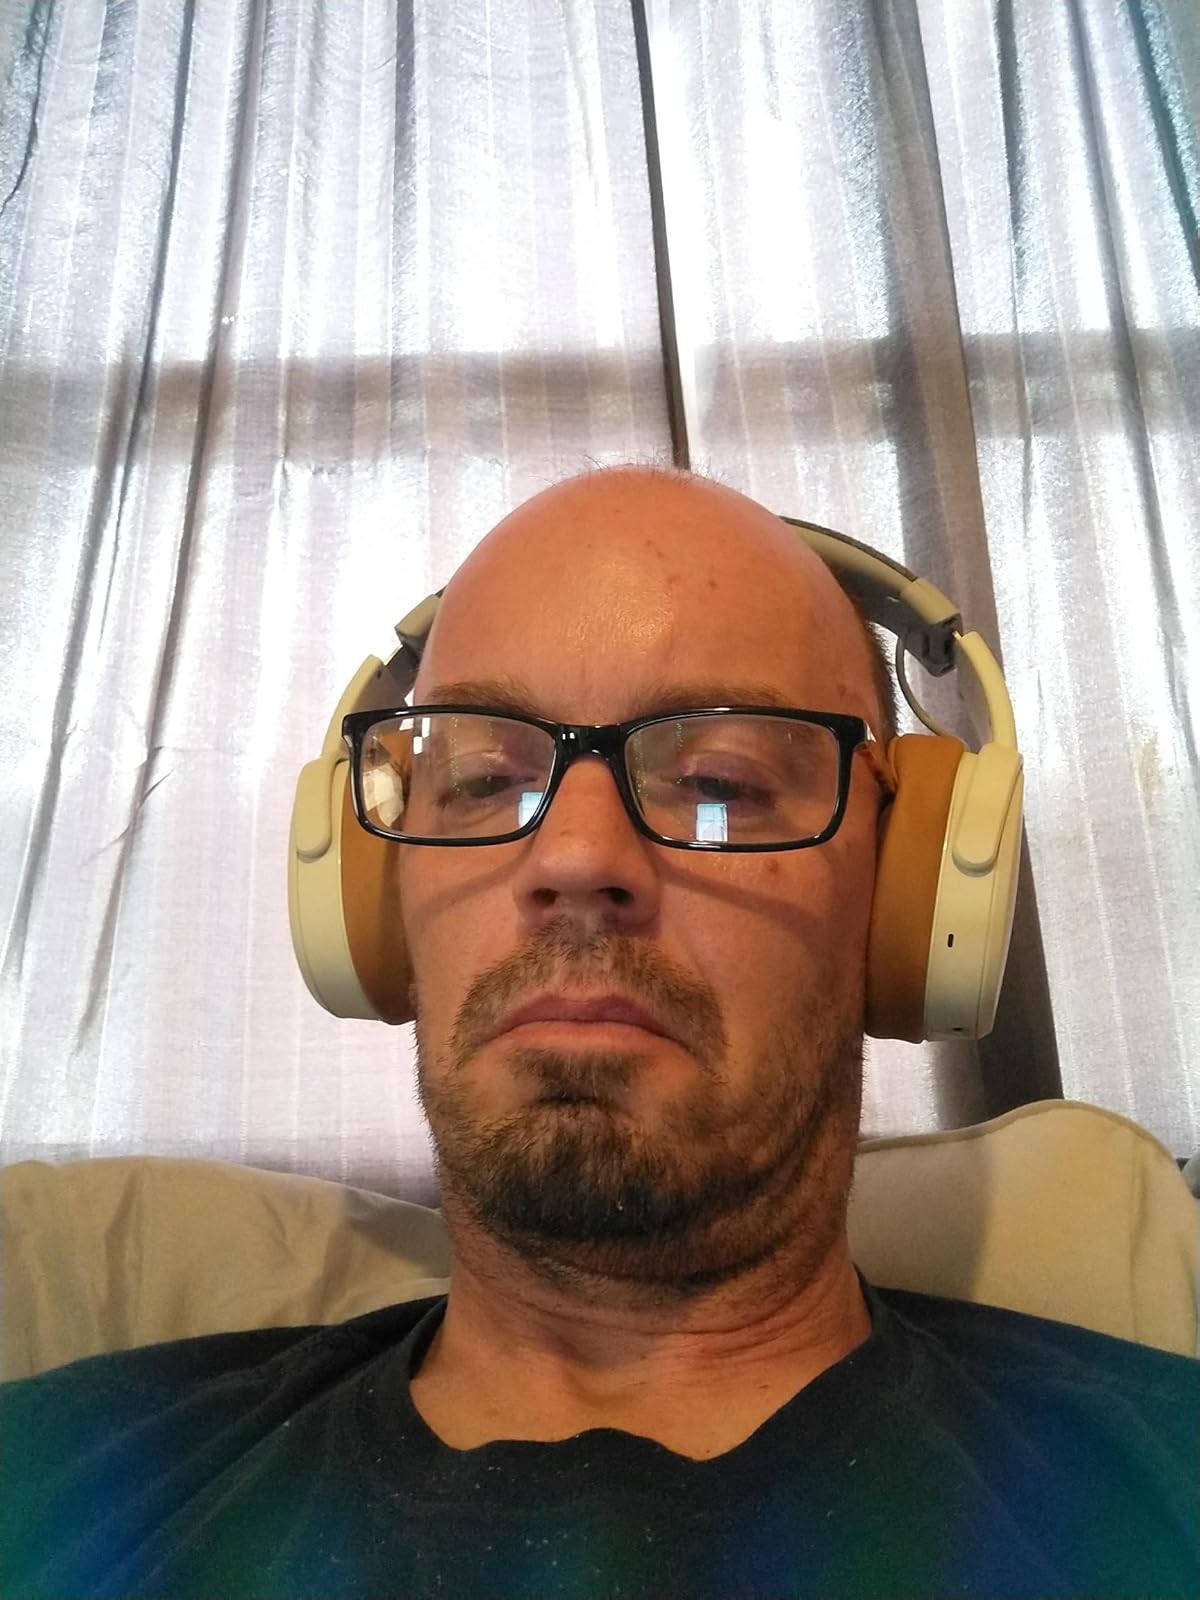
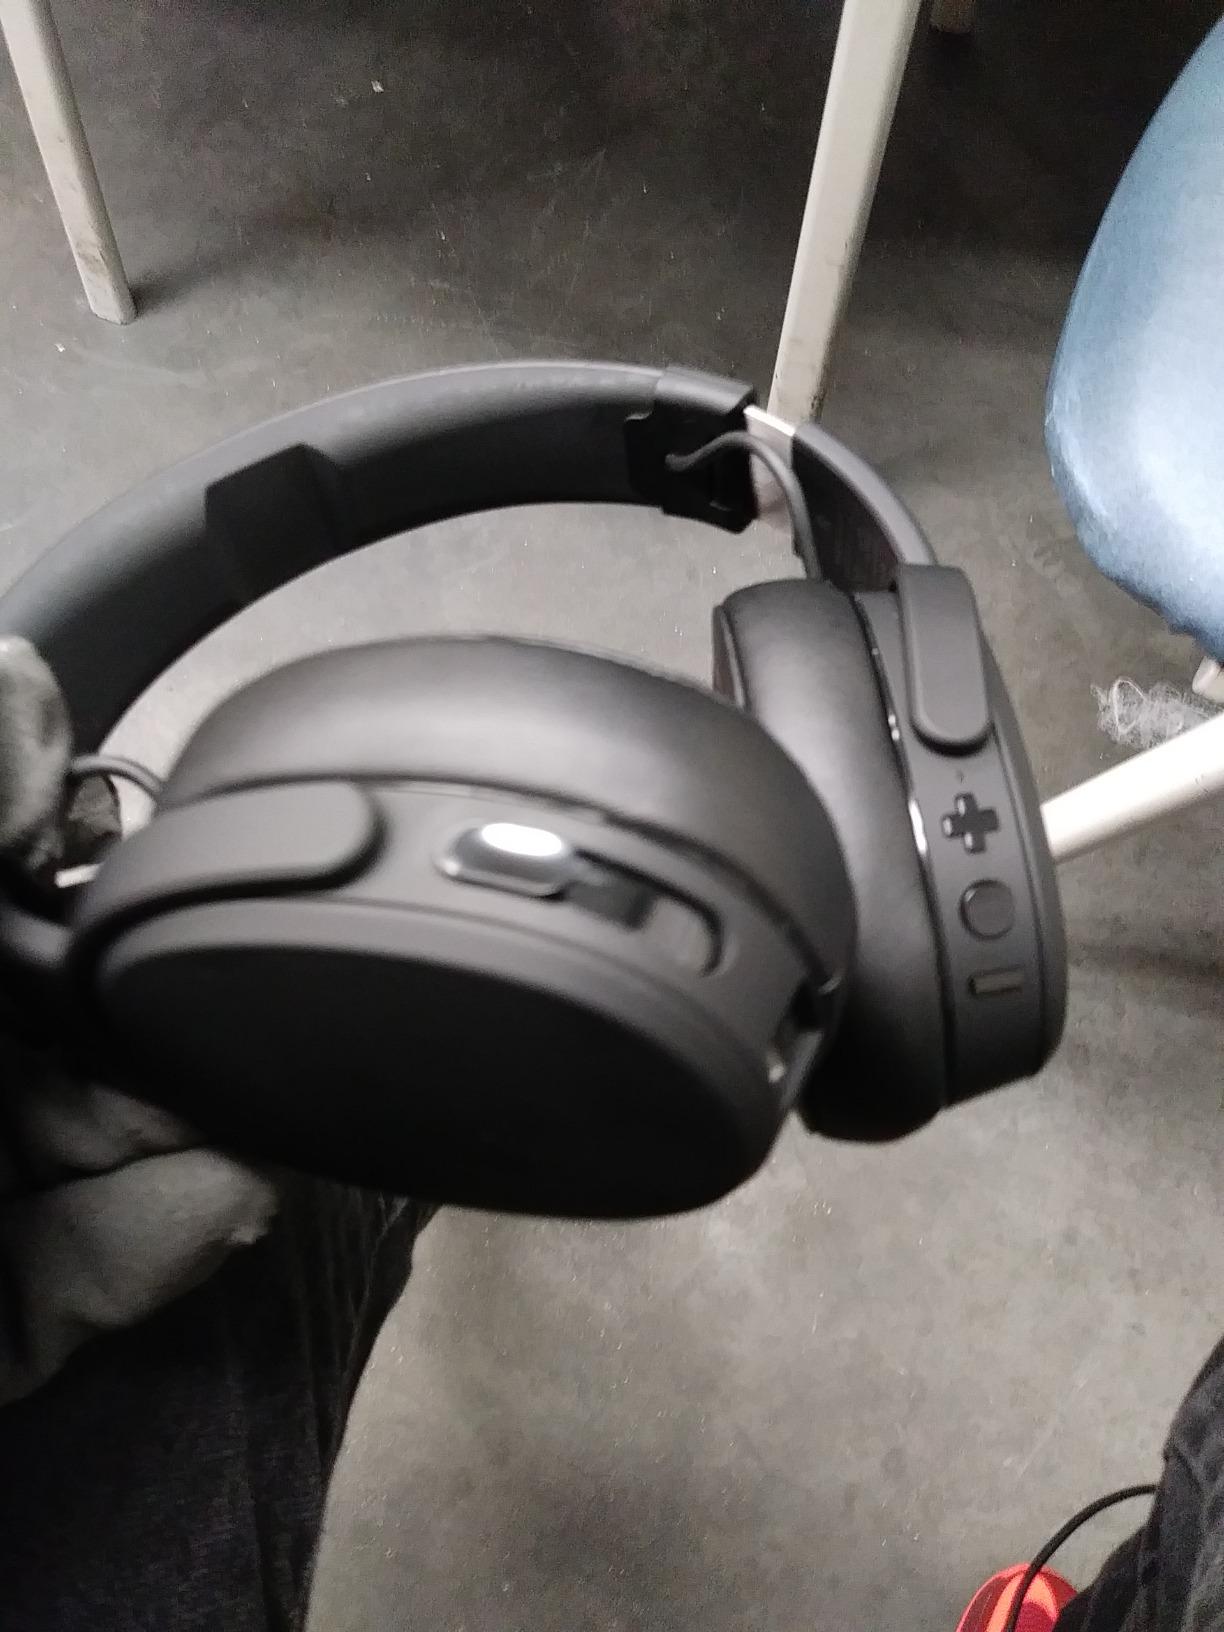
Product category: headphones
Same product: no